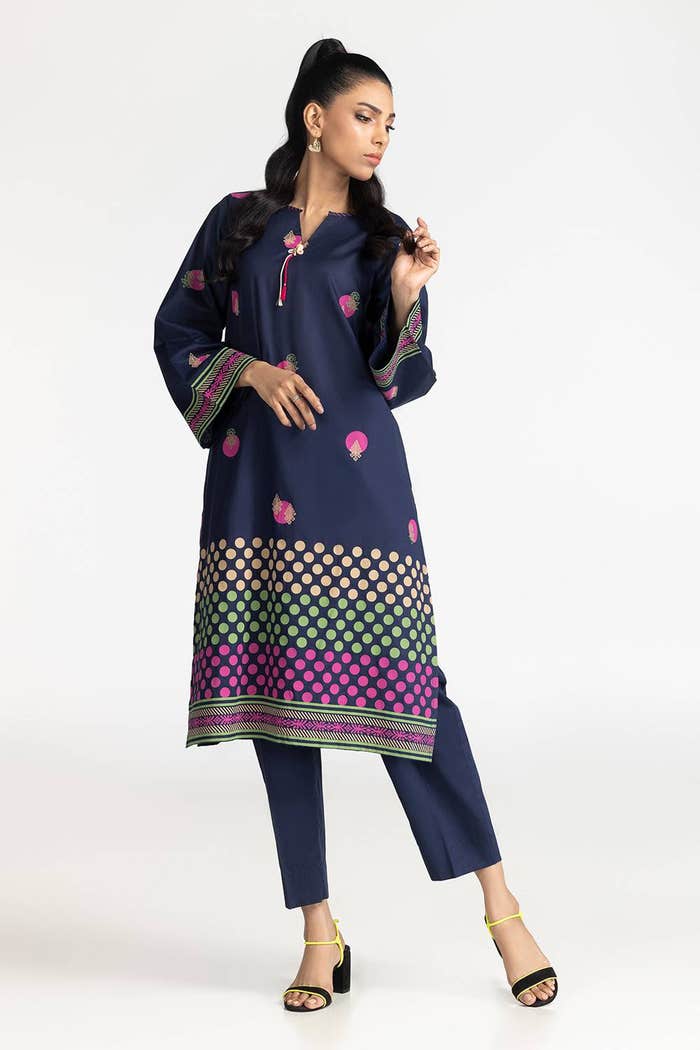
navy multi embroidered cotton tunic